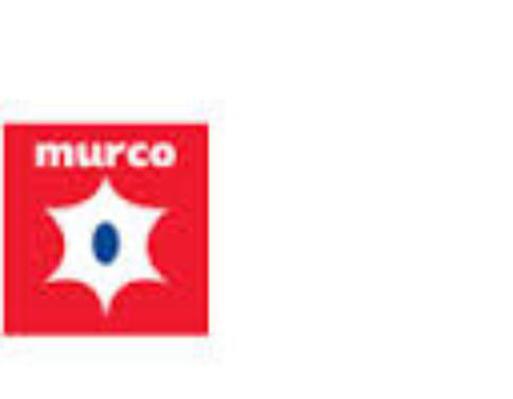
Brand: murco-1
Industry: Electronic